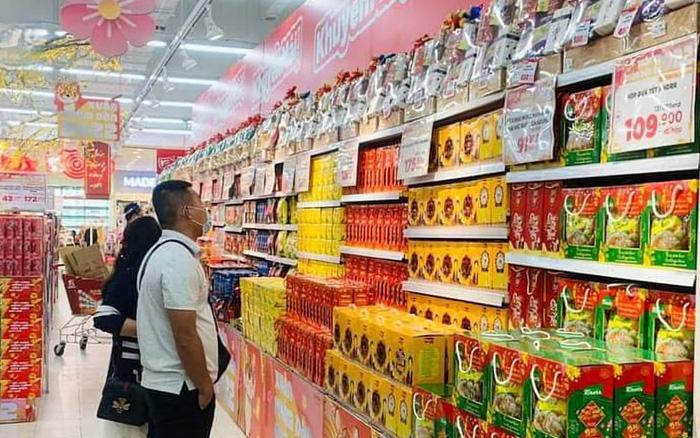
người đàn ông mặc áo phông trắng đang đút tay vào túi quần